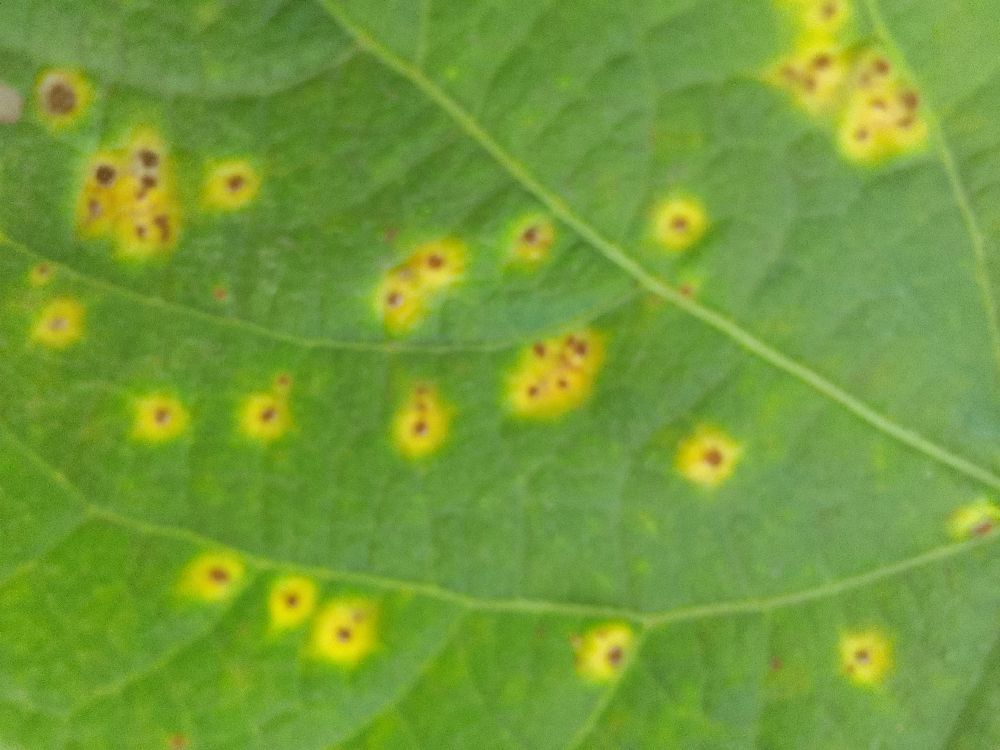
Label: rust